Grover's algorithm

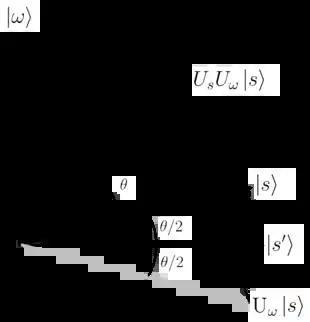
\omega\rang</math> as shown.

There is a geometric interpretation of Grover's algorithm, following from the observation that the quantum state of Grover's algorithm stays in a two-dimensional subspace after each step. Consider the plane spanned by formula_36 and formula_31; equivalently, the plane spanned by formula_31 and the perpendicular ket formula_39.